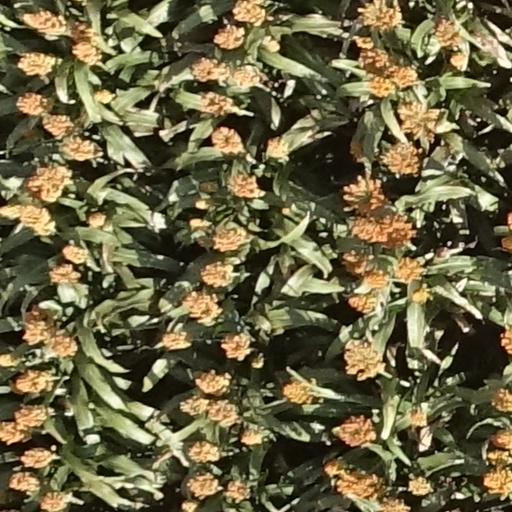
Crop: sorghum